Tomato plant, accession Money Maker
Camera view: horizontal (90 deg, fisheye); turntable rotation: 180 degrees
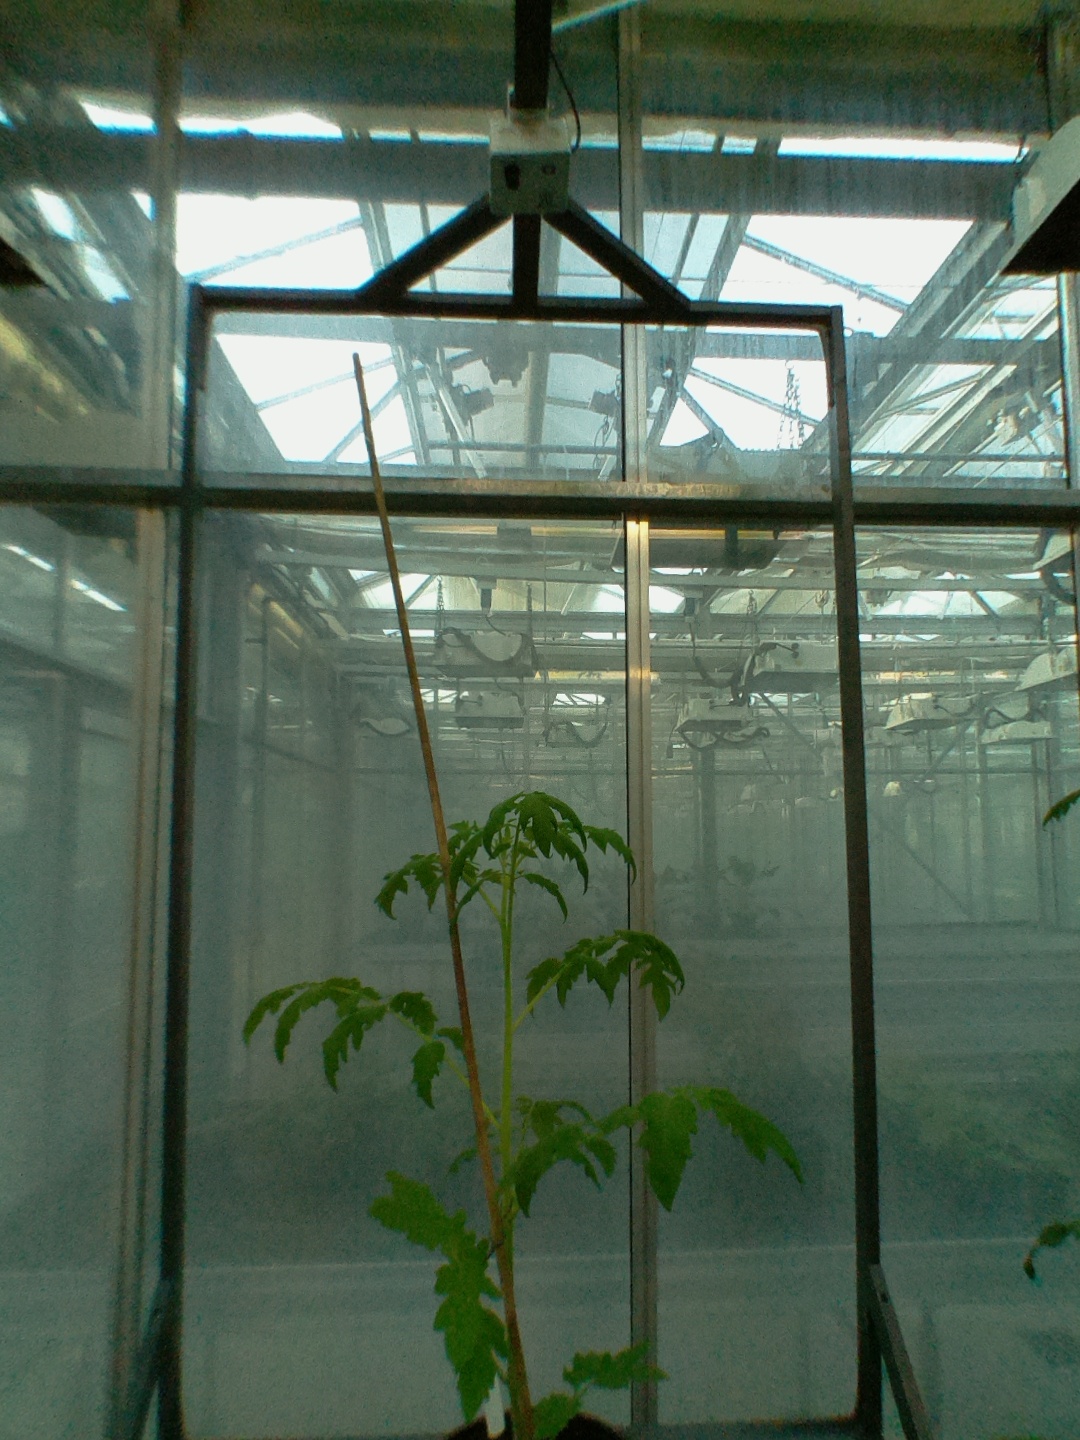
BBCH growth stage 16: 12 of true leaves visible